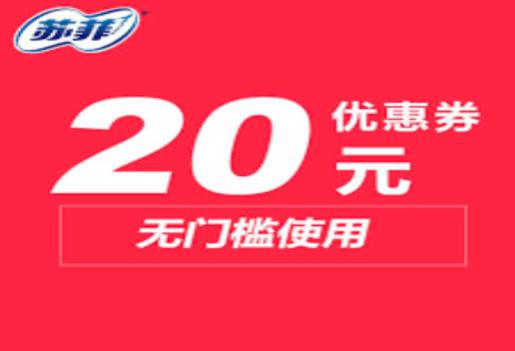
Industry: Necessities